Women's Air Force

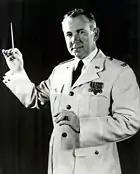
Colonel George S. Howard, USAF Chief of Bands and Music

The band marched in Eisenhower's two inaugurations, played in the freezing cold for JFK's inauguration and appeared occasionally on live television broadcasts. Home base for the WAF Band was first Lackland, moving in 1953 to Bolling AFB in Washington, D.C., where, by Air Force Regulation 190-21, published June 13, 1955, they were officially designated "United States WAF Band", acknowledging their "de facto" status as USAF representatives rather than their former status as a simple base band. Their official mission became to "assist, within their capabilities, in promoting Air Force objectives and enhancing the prestige of the Air Force and the United States." This meant there were now "two" bands serving as ambassadors of the USAF: the all-male Air Force Band and the WAF Band.